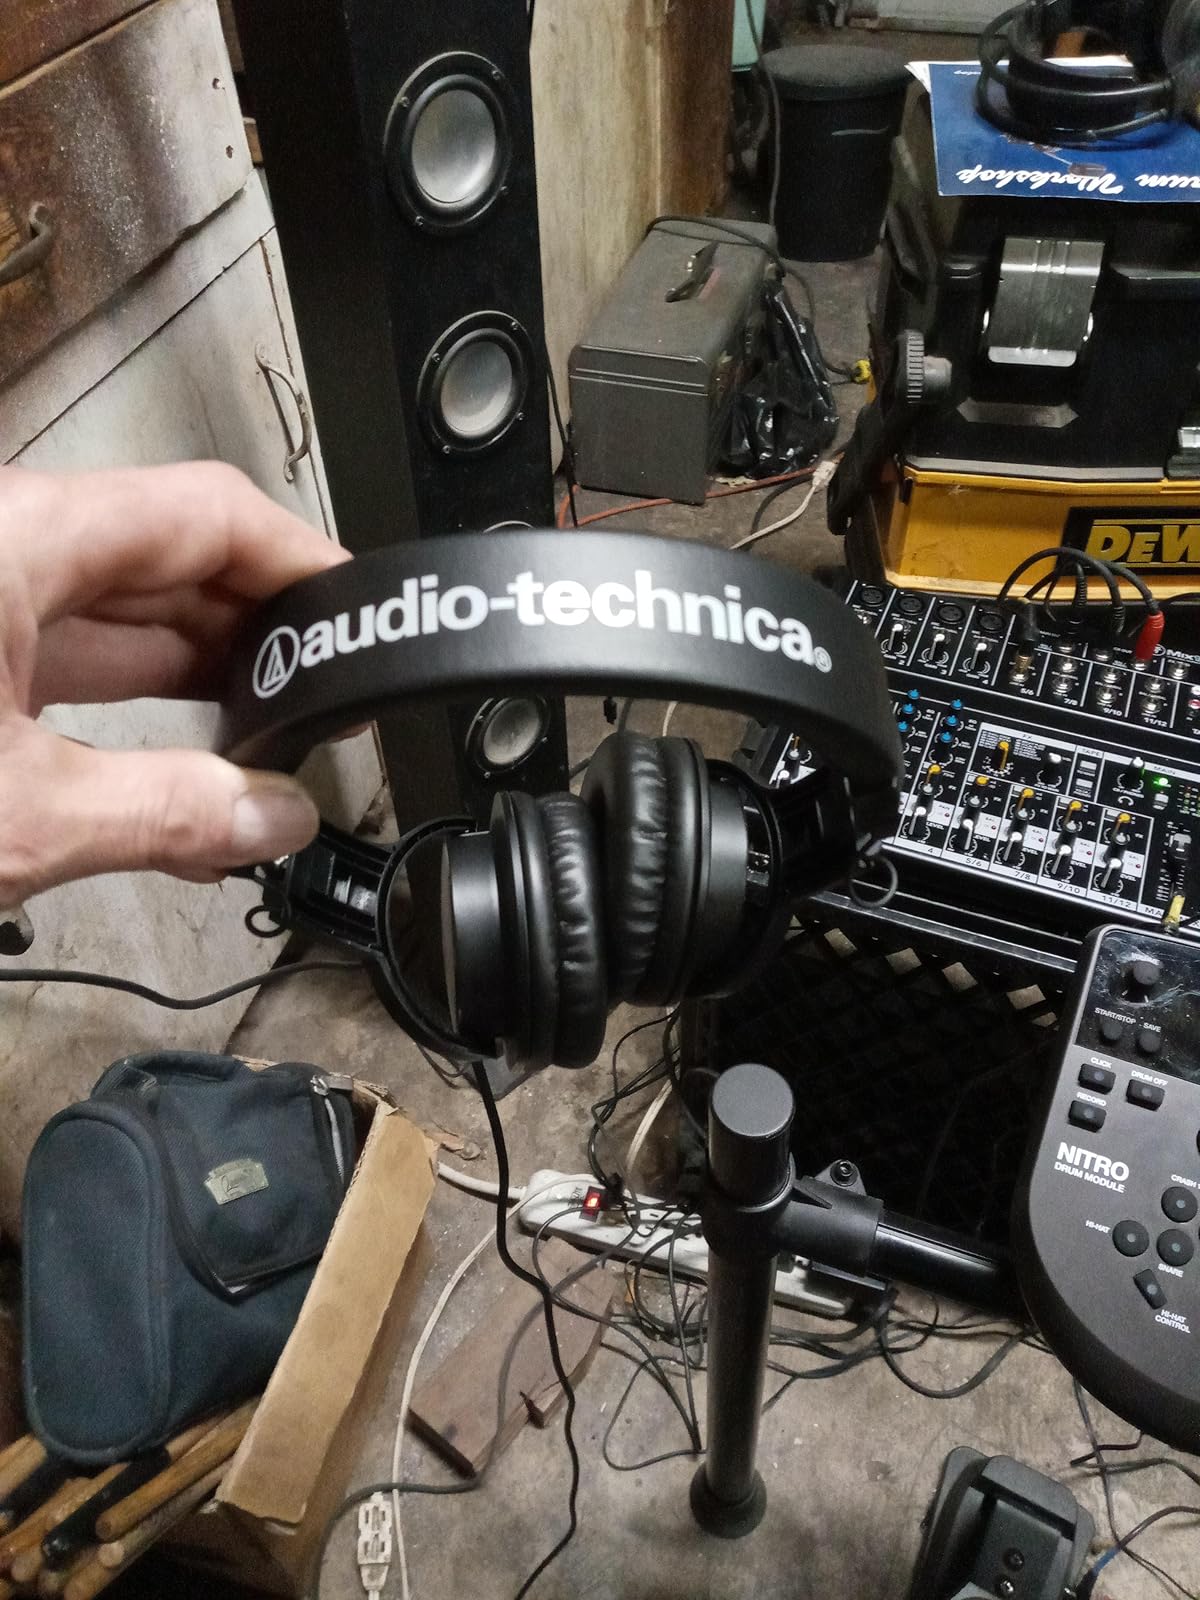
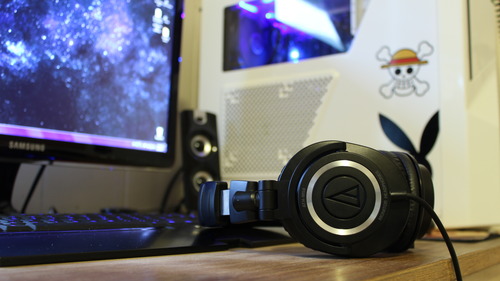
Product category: headphones
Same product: no